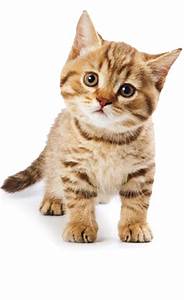
Label: gatto